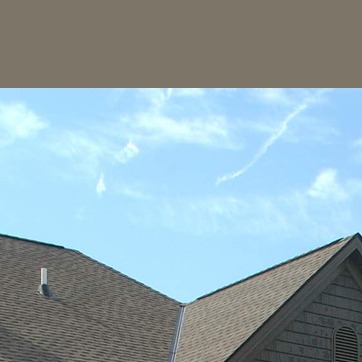
Material: sky